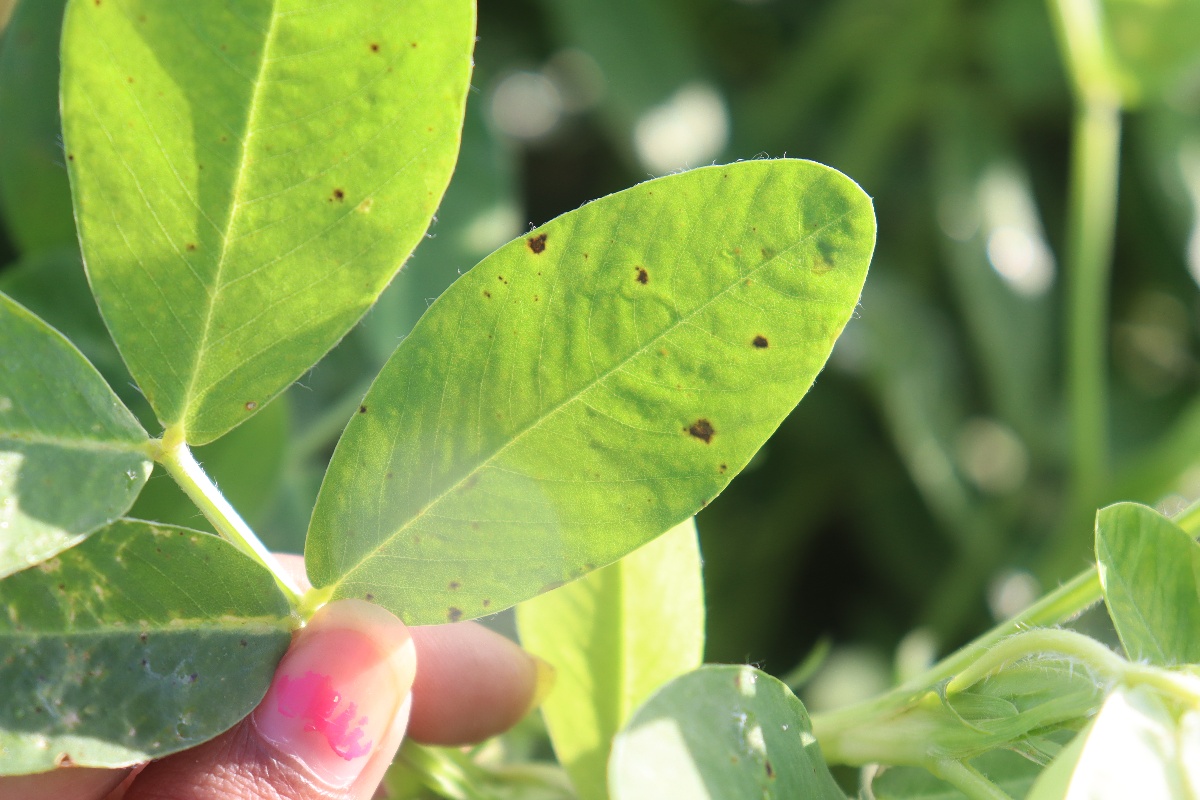
Label: early_leaf_spot